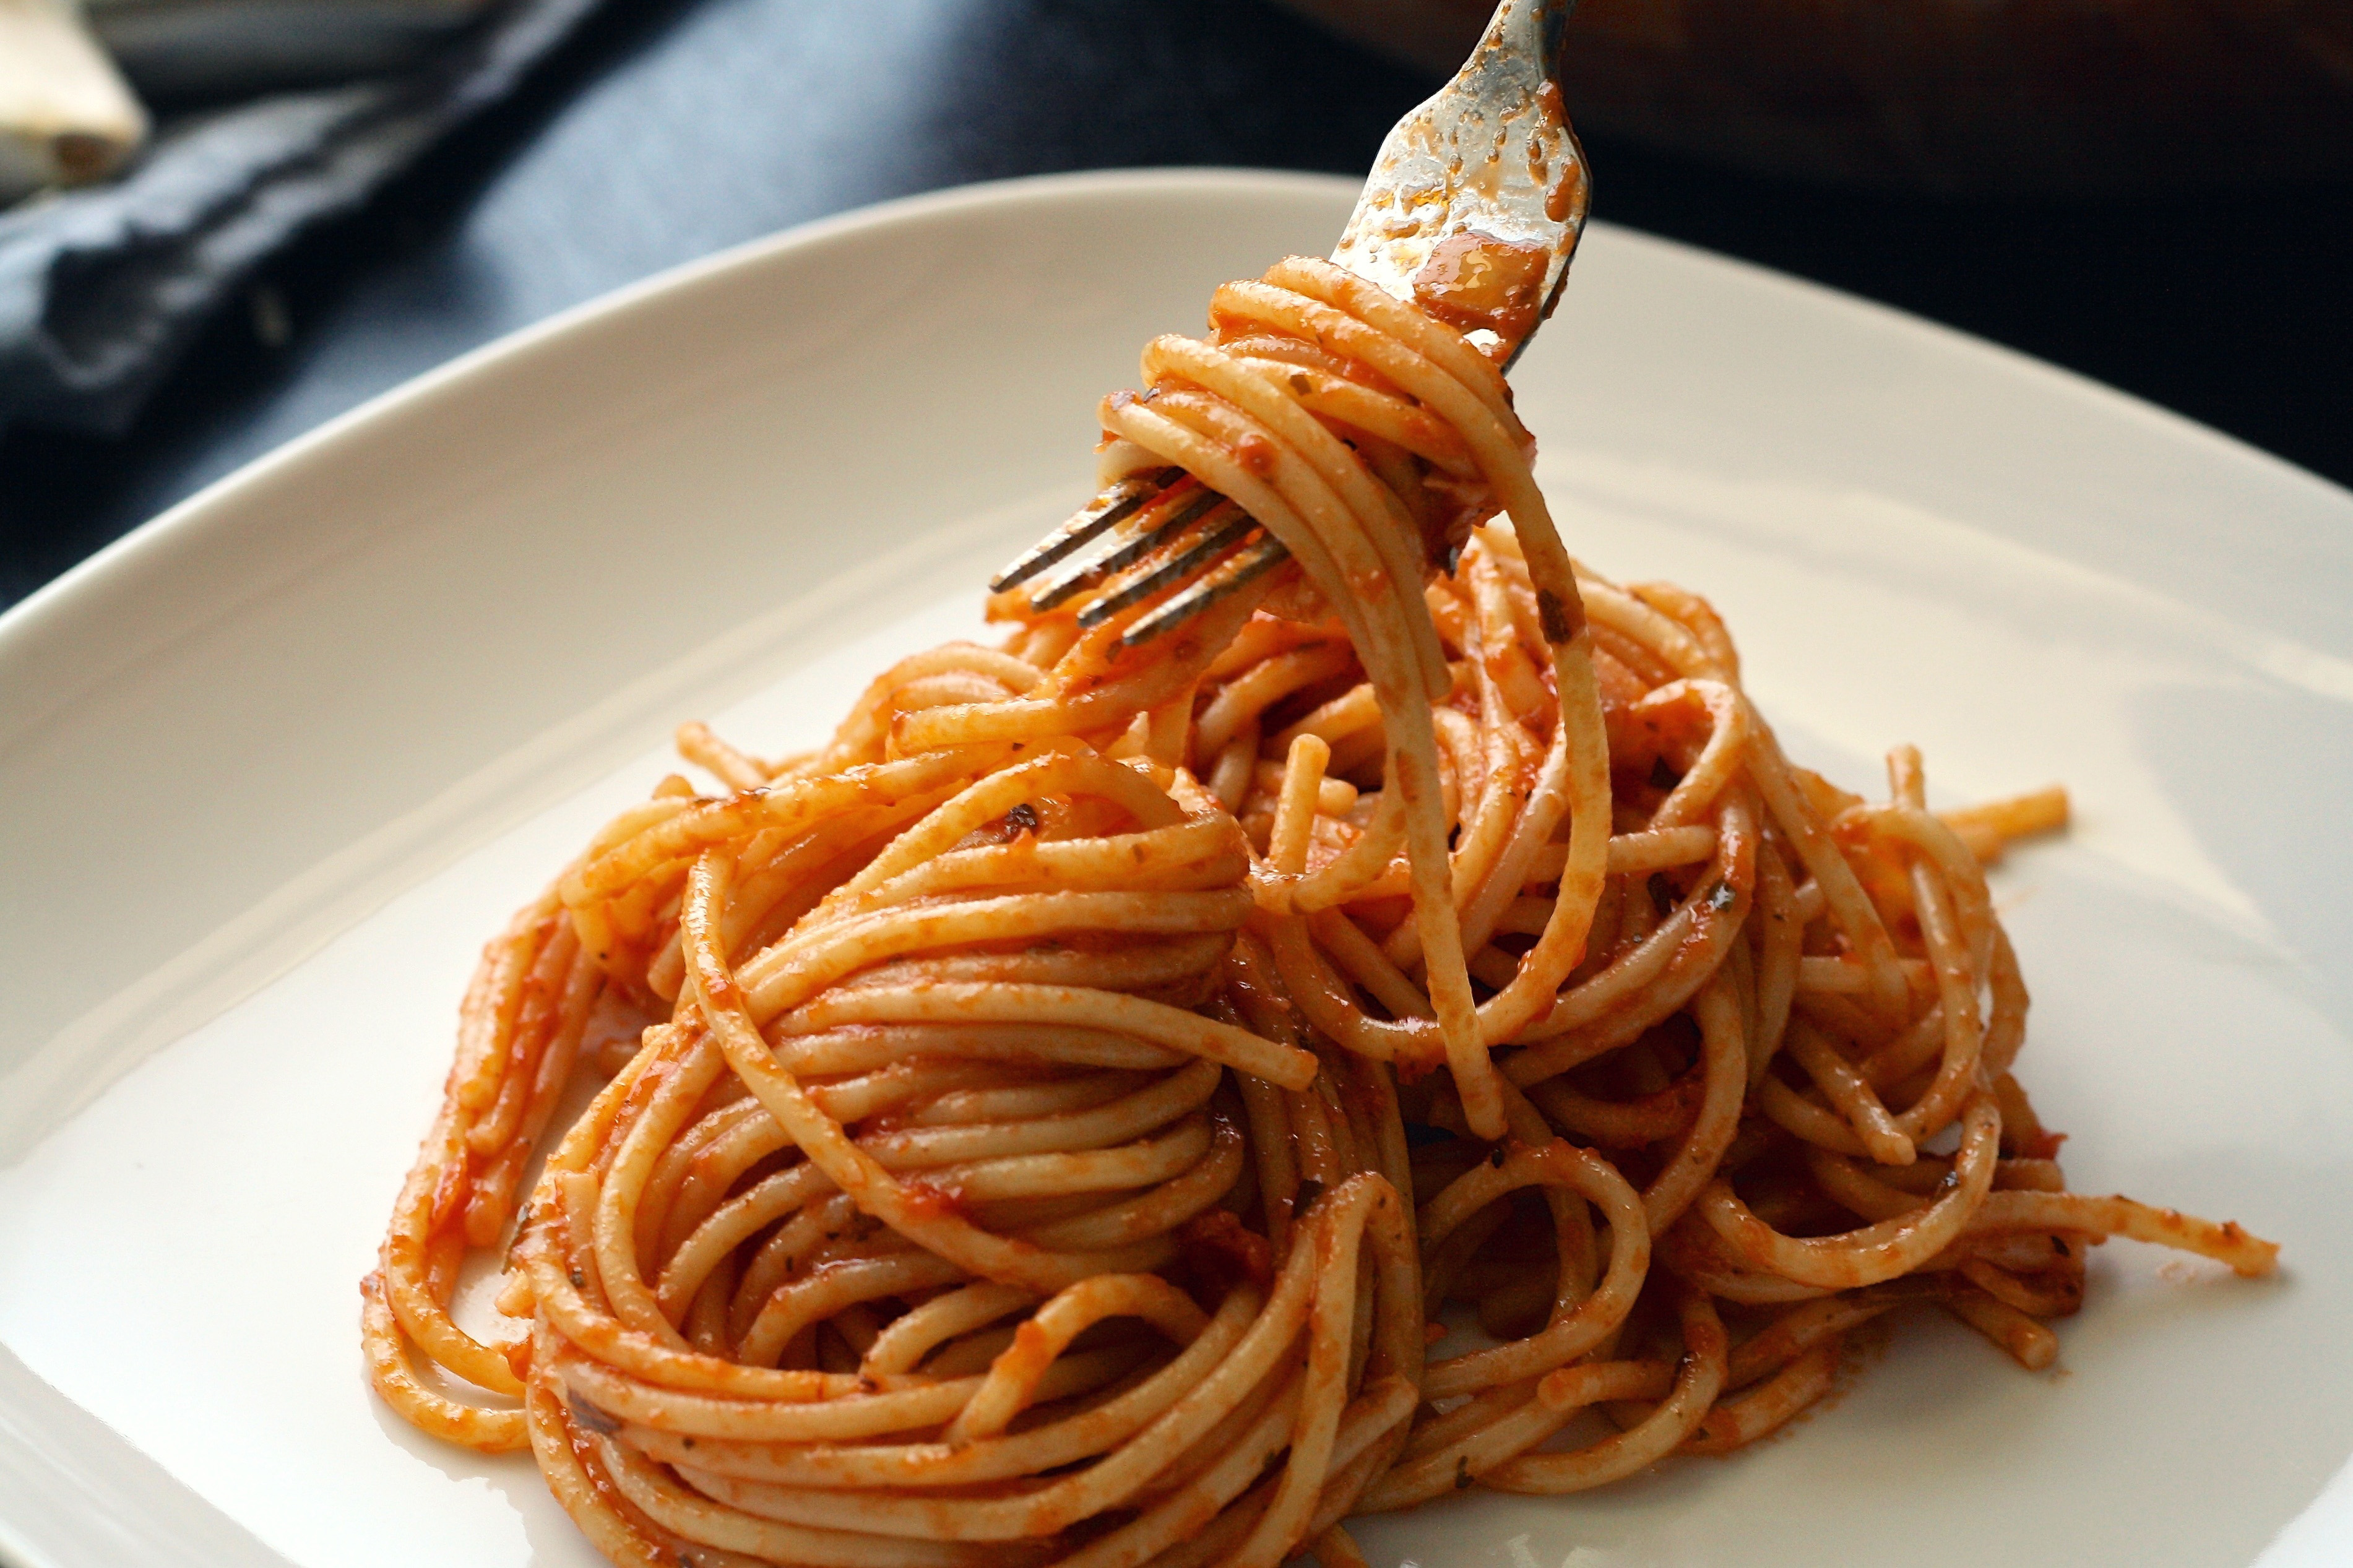
dish, food, cuisine, spaghetti, bigoli, bucatini, ingredient, naporitan, al dente, capellini, taglierini, italian food, noodle, pasta pomodoro, Hot dry noodles, spaghetti alla puttanesca, Stringozzi, Amatriciana sauce, fideo, spaghetti aglio e olio, comfort food, pici, pasta, yi mein, chinese noodles, carbonara, chow mein, produce, recipe, bolognese sauce, chinese food, thai food, vermicelli, Cart noodle, shirataki noodles, lo mein